The Legend of Zelda

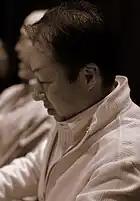
Koji Kondo, the series's original composer

Games in "The Legend of Zelda" series frequently feature in-game musical instruments, particularly in musical puzzles, which are widespread. Often, instruments trigger game events: for example, the recorder in "The Legend of Zelda" can reveal secret areas, as well as warp Link to the dungeon entrances. This warping with music feature has also been used in "A Link to the Past" and "Link's Awakening". In "Ocarina of Time", playing instruments is a core part of the game, with the player needing to play the instrument through the use of the game controller to succeed. "Ocarina of Time" is "[one of the] first contemporary non-dance title[s] to feature music-making as part of its gameplay", using music as a heuristic device and requiring the player to utilise songs to progress in the game – a game mechanic that is also present in "".